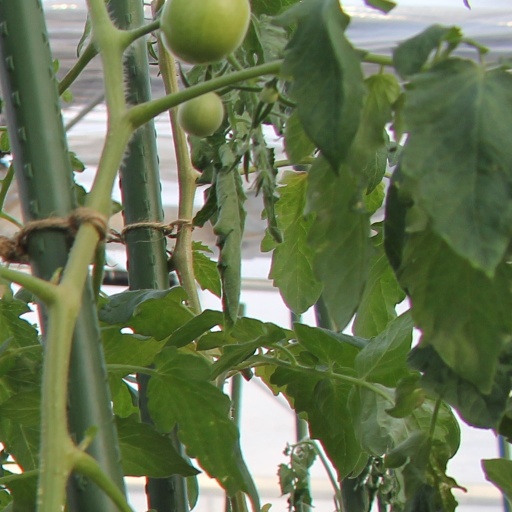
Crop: tomato